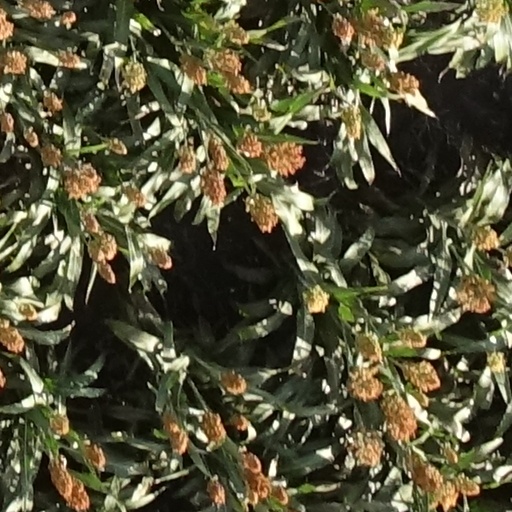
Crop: sorghum